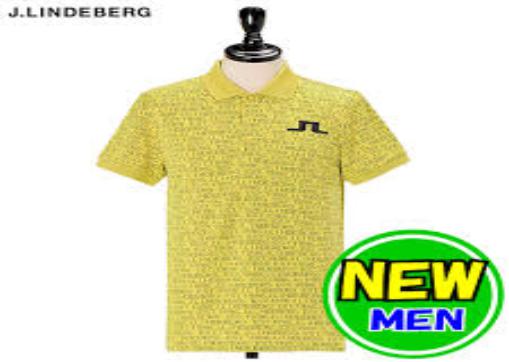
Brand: jlindeberg-2
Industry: Clothes